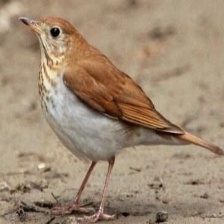
Species: VEERY
Scientific name: CATHARUS FUSCESCENS